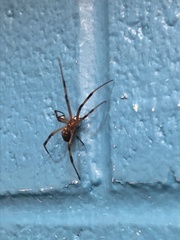
Species: Lactrodectus_hesperus